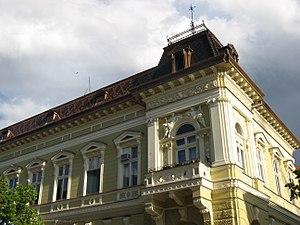
Les monuments culturels de grande importance sont les monuments de Serbie qui, par leur valeur, bénéficient d'un haut degré de protection.
Le palais Manojlović à Subotica est situé à Subotica, dans la province de Voïvodine et dans le district de Bačka septentrionale, en Serbie. Il est inscrit sur la liste des monuments culturels de grande importance de la République de Serbie.
Cet article recense les monuments culturels du district de Bačka septentrionale en Serbie, dans la province autonome de Voïvodine.